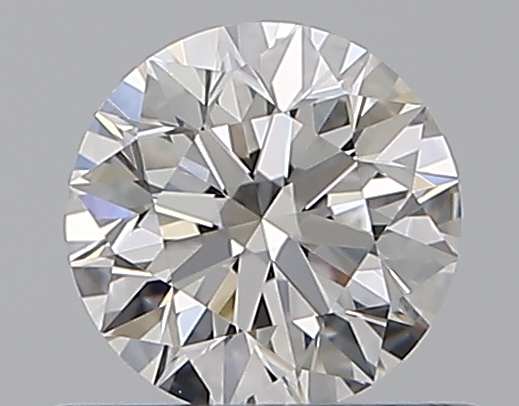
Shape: round
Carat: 0.5
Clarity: VVS2
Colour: E
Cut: EX
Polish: EX
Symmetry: EX
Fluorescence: N
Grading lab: GIA
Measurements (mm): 5.05 x 5.08 x 3.18